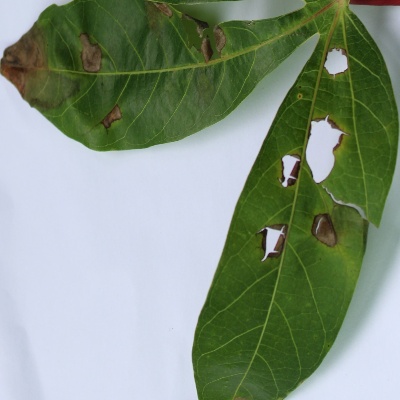
Crop: Cassava
Condition: brown spot